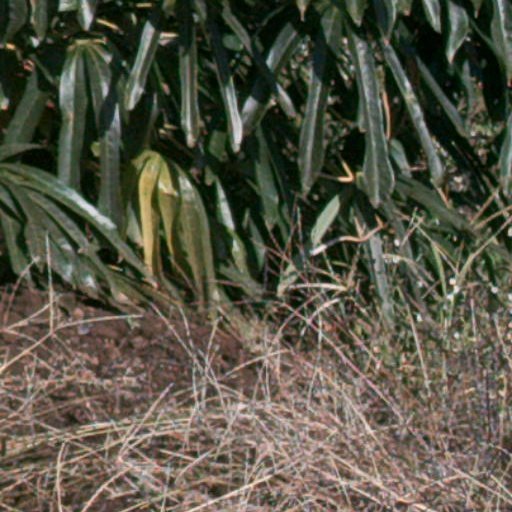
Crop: cassava